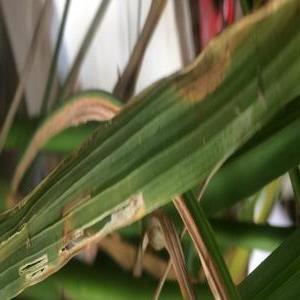
Disease: Bacterialblight